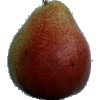
Label: pear_forelle